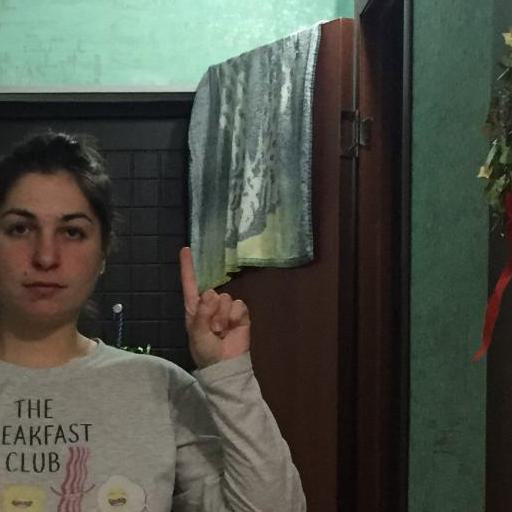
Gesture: one